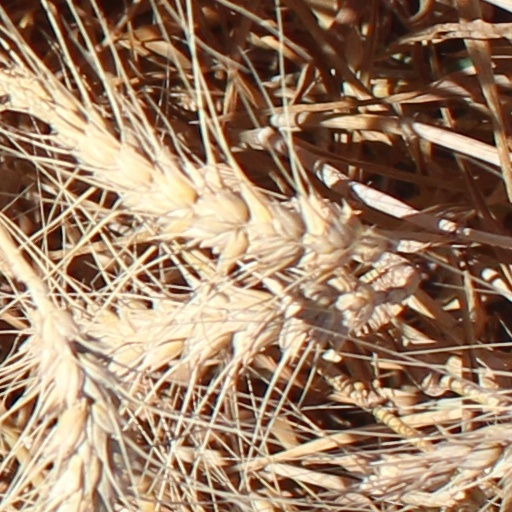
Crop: wheat